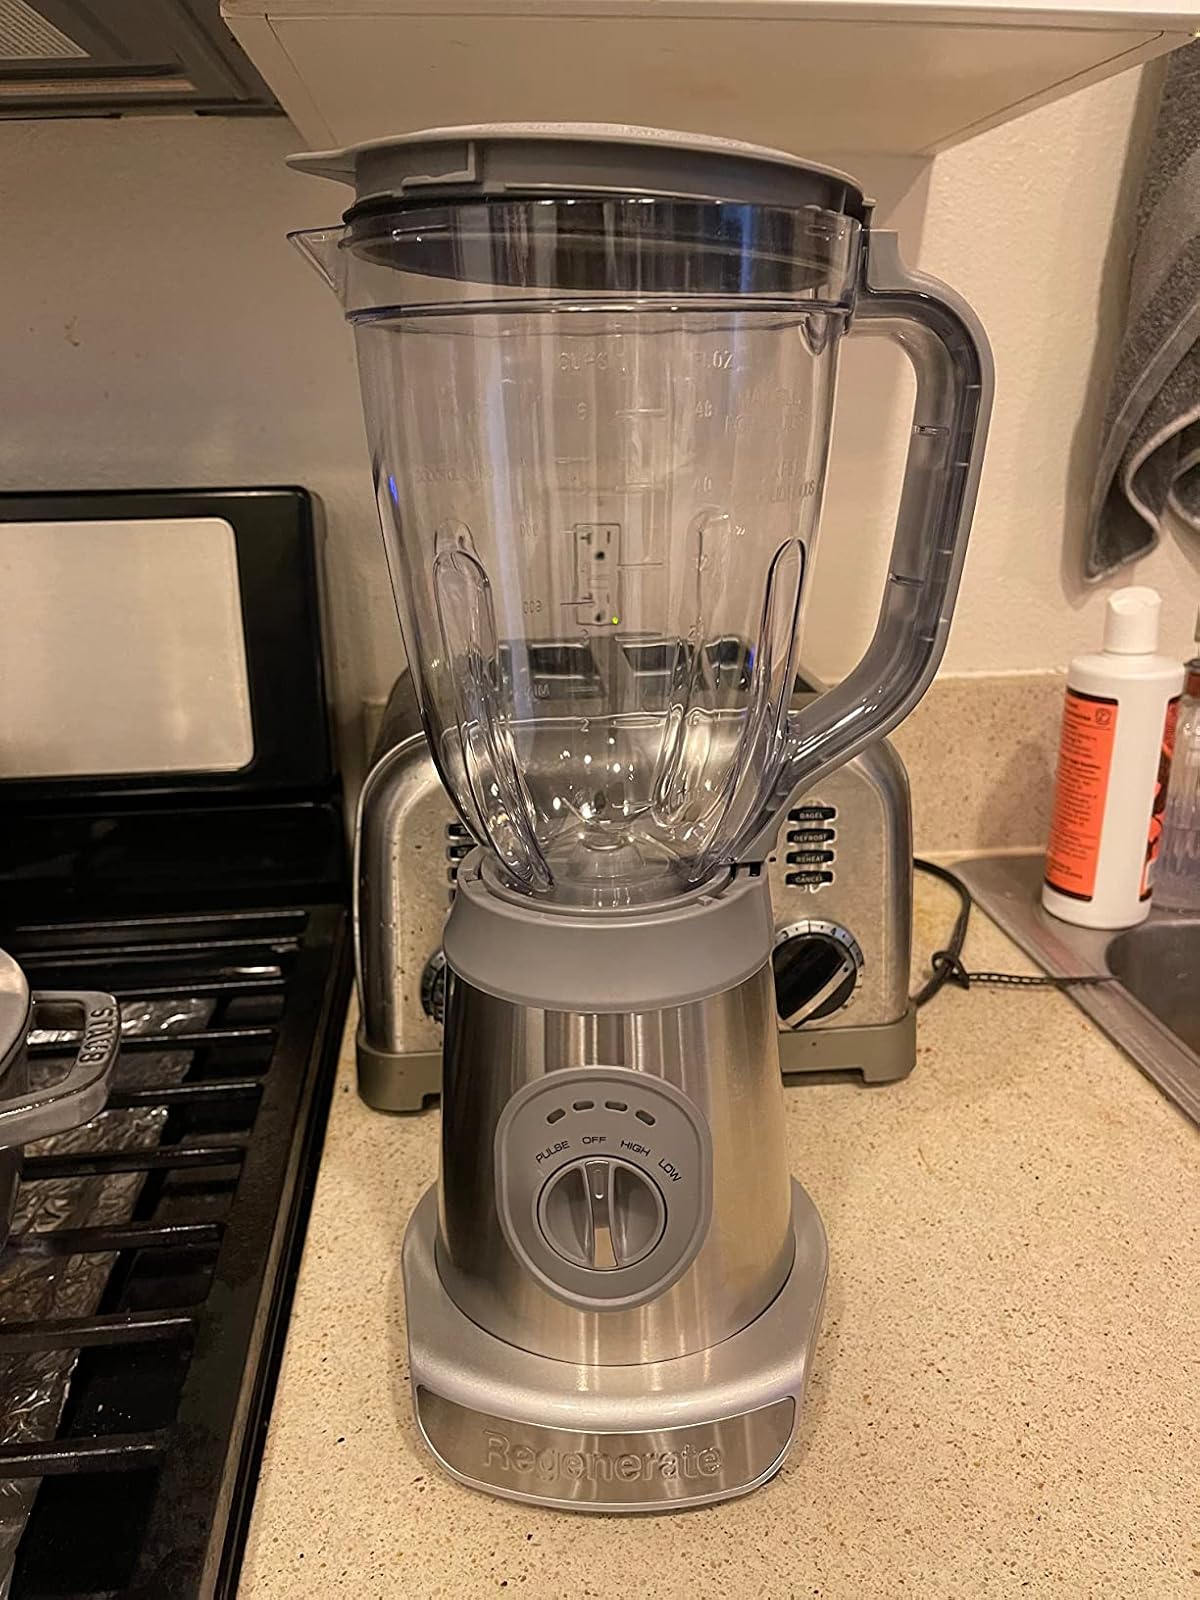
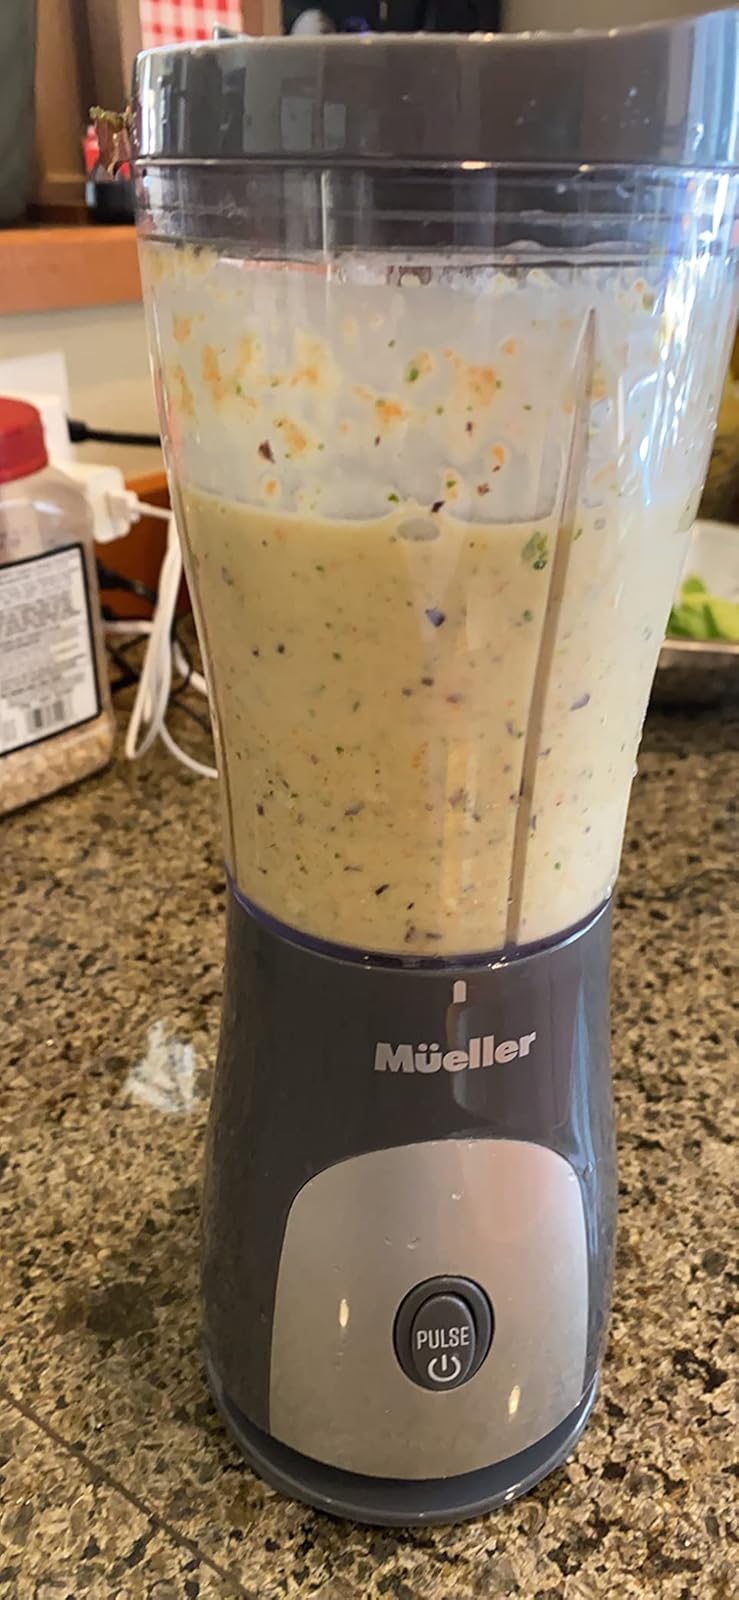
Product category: items_blender
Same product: no